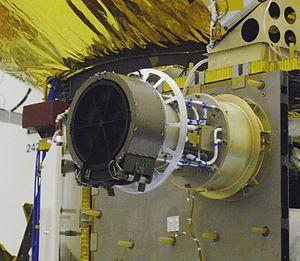
New Horizons est une sonde de l'agence spatiale américaine dont l'objectif principal est l'étude de la planète naine Pluton et ses satellites, ce qui a été réalisé mi-juillet 2015, puis après de légères modifications de trajectoire, elle a pu explorer Arrokoth, un autre corps de la ceinture de Kuiper, et pourrait éventuellement en étudier un autre. New Horizons est la première mission spatiale qui explore cette région du Système solaire. Du fait de leur éloignement, on dispose de très peu d'informations sur les corps célestes qui s'y trouvent, car ceux-ci sont à peine visibles avec les meilleurs télescopes. Or leurs caractéristiques sont susceptibles de fournir des informations importantes sur le processus de formation du Système solaire.